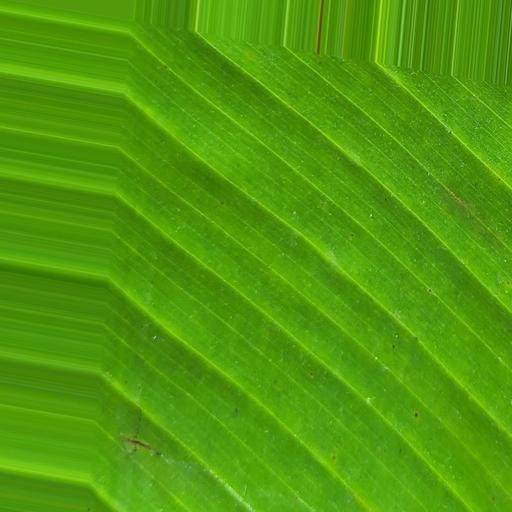
Label: banana_healthy_leaf